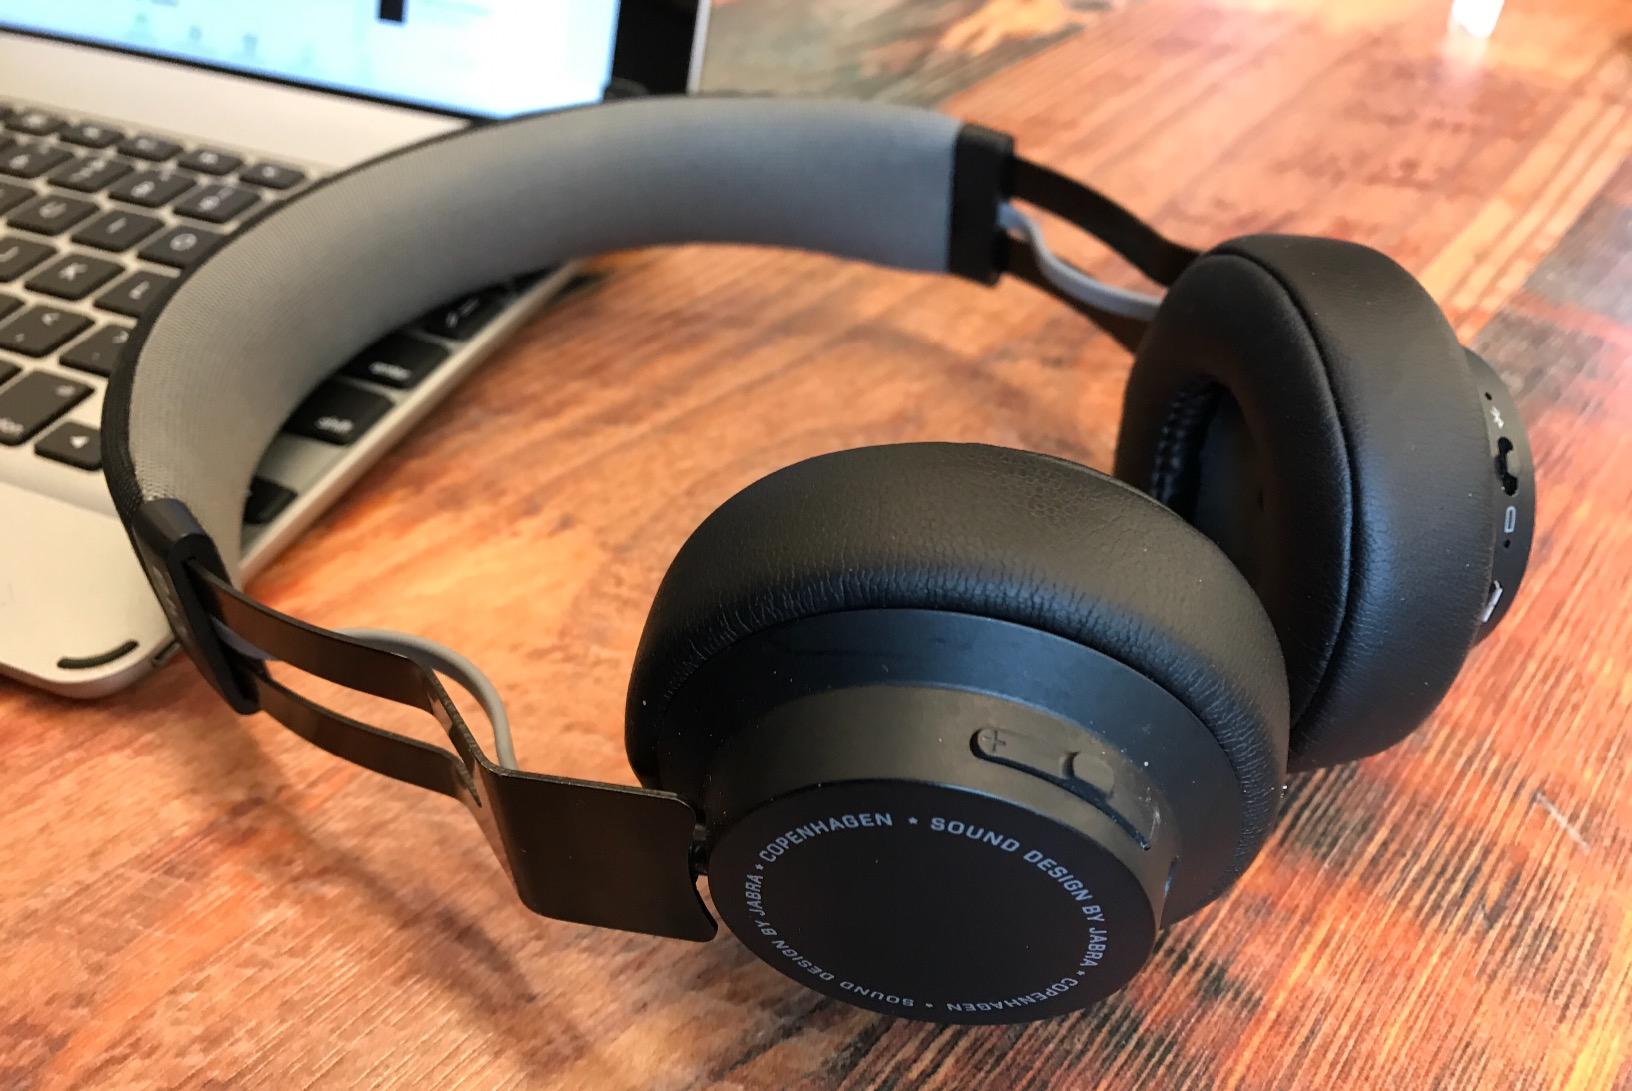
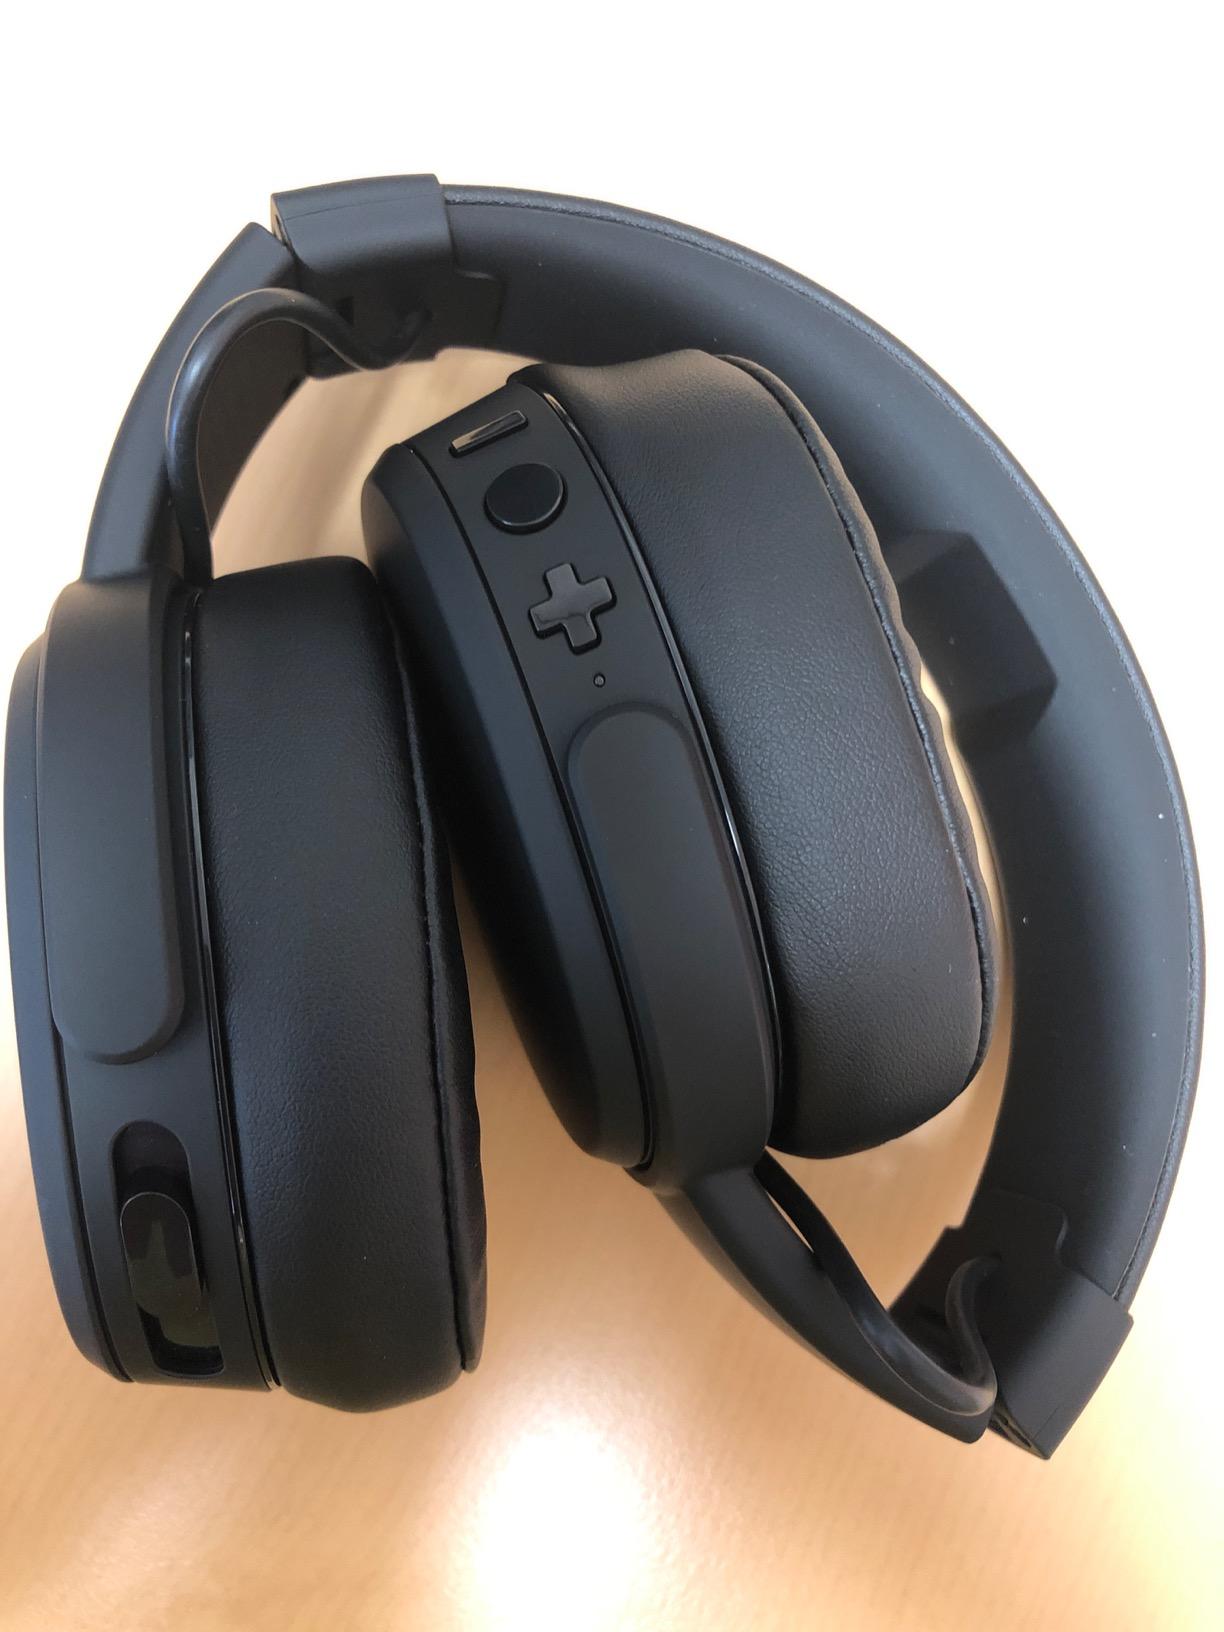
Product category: headphones
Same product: no